Preselector gearbox

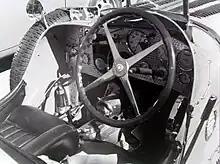
1931 Bugatti Type 51 cockpit, with Wilson preselector gearbox

The most common type of pre-selector gearbox was the Wilson, which used an epicyclic design. A precursor to the Wilson gearbox was the manually-controlled epicyclic gearbox used in the 1901–1904 Wilson-Pilcher cars built in the United Kingdom. One of the company directors, Walter Gordon Wilson, had become an advocate for the benefits of the epicyclic gearbox, which allowed large torques to be transmitted whilst still being controllable through a small input force. Walter Wilson was a major co-inventor of the armoured tank during and after World War I, and was responsible for the 1918 British Mark V tank using an epicyclic steering gearbox. The Lanchester Motor Company in the United Kingdom also produced cars with manually-controlled epicyclic gearboxes from 1900 and built an experimental tank (the "Lanchester Gearbox Machine" or "Experimental Machine K") fitted with an epicyclic gearbox.